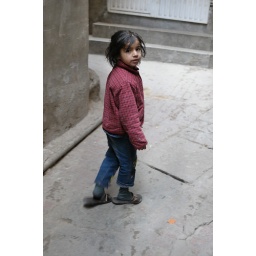
Curious - a little girl walking in quiet alley in the Yakki Gate area of the Walled City, Lahore